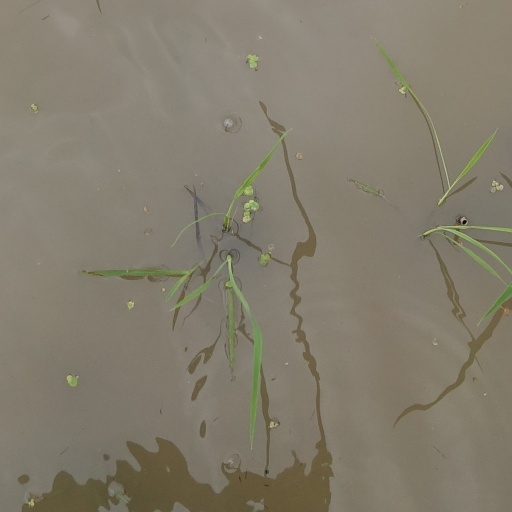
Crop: rice